Ore Mountain Club

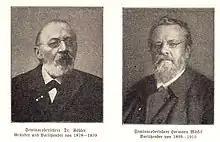
The first chairmen, Köhler and Moeckel

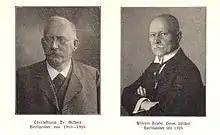
Co-chairs Gilbert and Löscher

The Ore Mountain Club is one of the oldest and most tradition-steeped local history, mountain and hiking clubs in Germany. The club was founded in 1878. After the Second World War the club and its many branches were banned by the East German authorities, but it was refounded in West Germany in Frankfurt am Main in 1955. Only after the political events of "Die Wende" in 1990 was it newly founded in the Ore Mountains. At the end of 2008 the club had over 3,859 members in 61 branches. Before 1945 there were more than 25,000 members. In 1929 the Ore Mountain Club even had over 28,000 members in 156 branches and managed several accommodation houses on the Fichtelberg near Oberwiesenthal and the Schwartenberg between Seiffen and Neuhausen/Erzgeb.